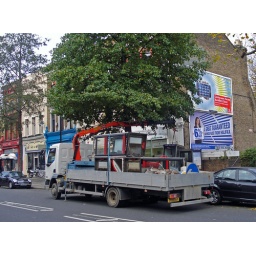
An old-fashioned phone box in Shirland Road is lifted onto the back of a dumper lorry